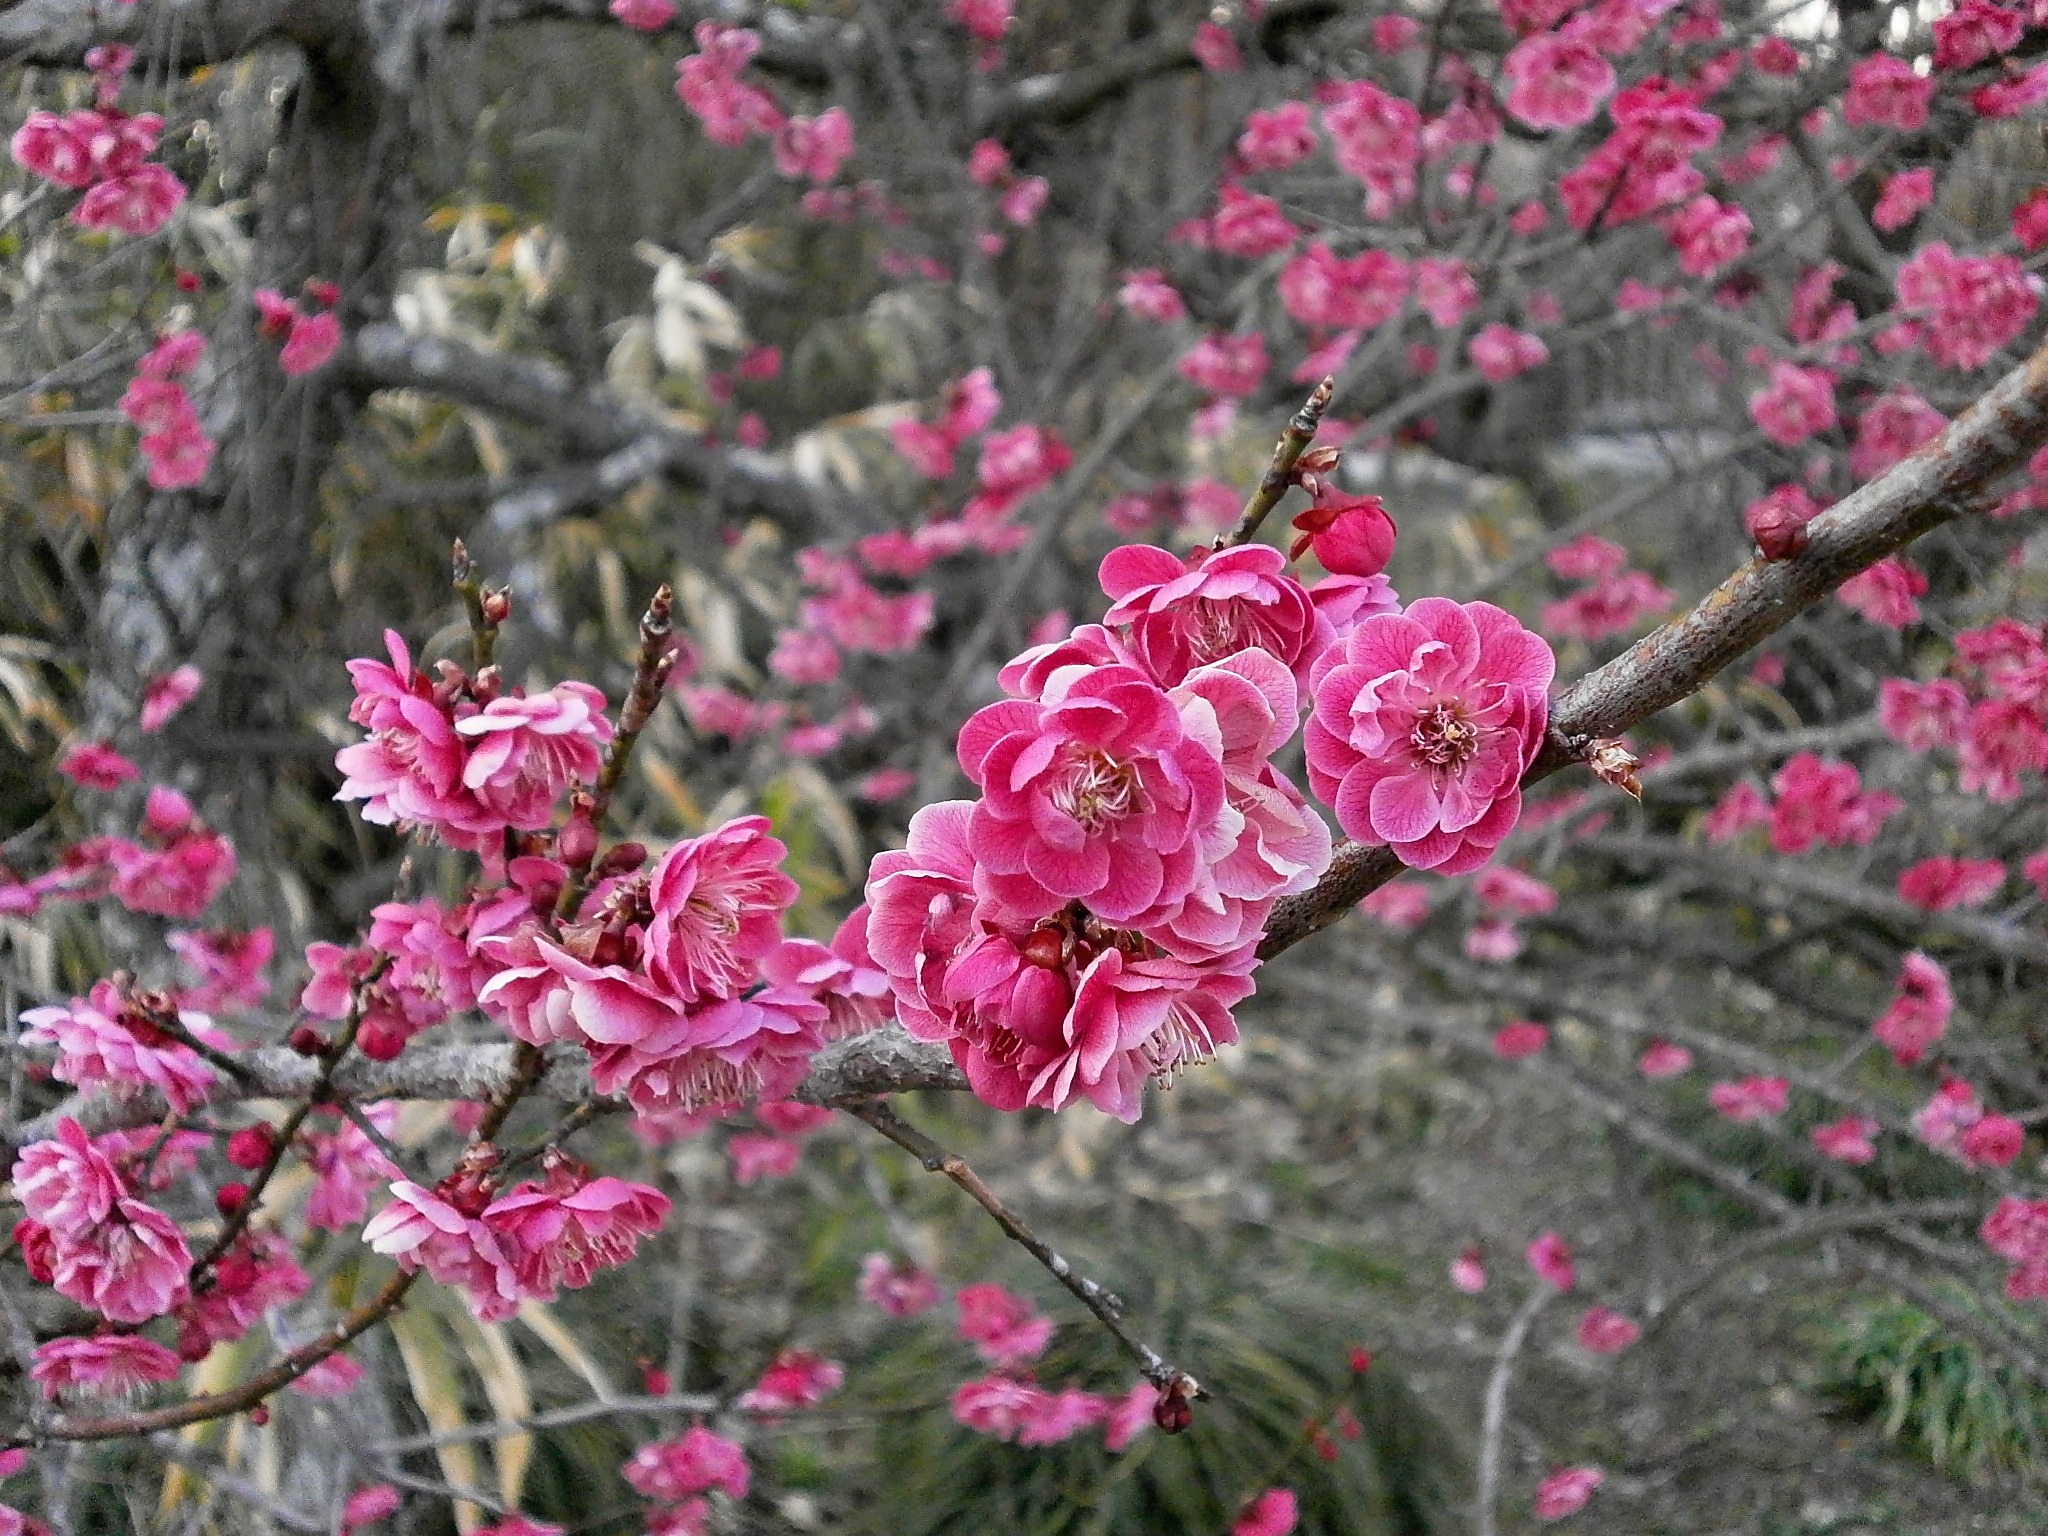
branch, blossom, plant, flower, spring, produce, botany, pink, flora, wildflower, plum, shrub, flowering plant, rose family, plum blossoms, red plum, woody plant, land plant